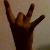
The image shows a hand gesture representing the number 8 in Indian Sign Language.